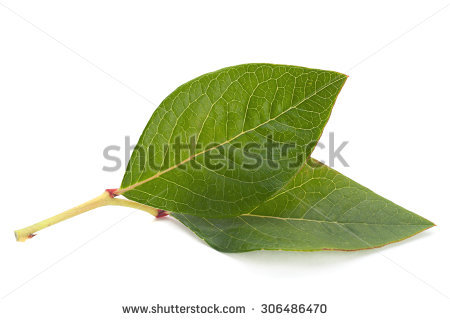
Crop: blueberry
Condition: healthy